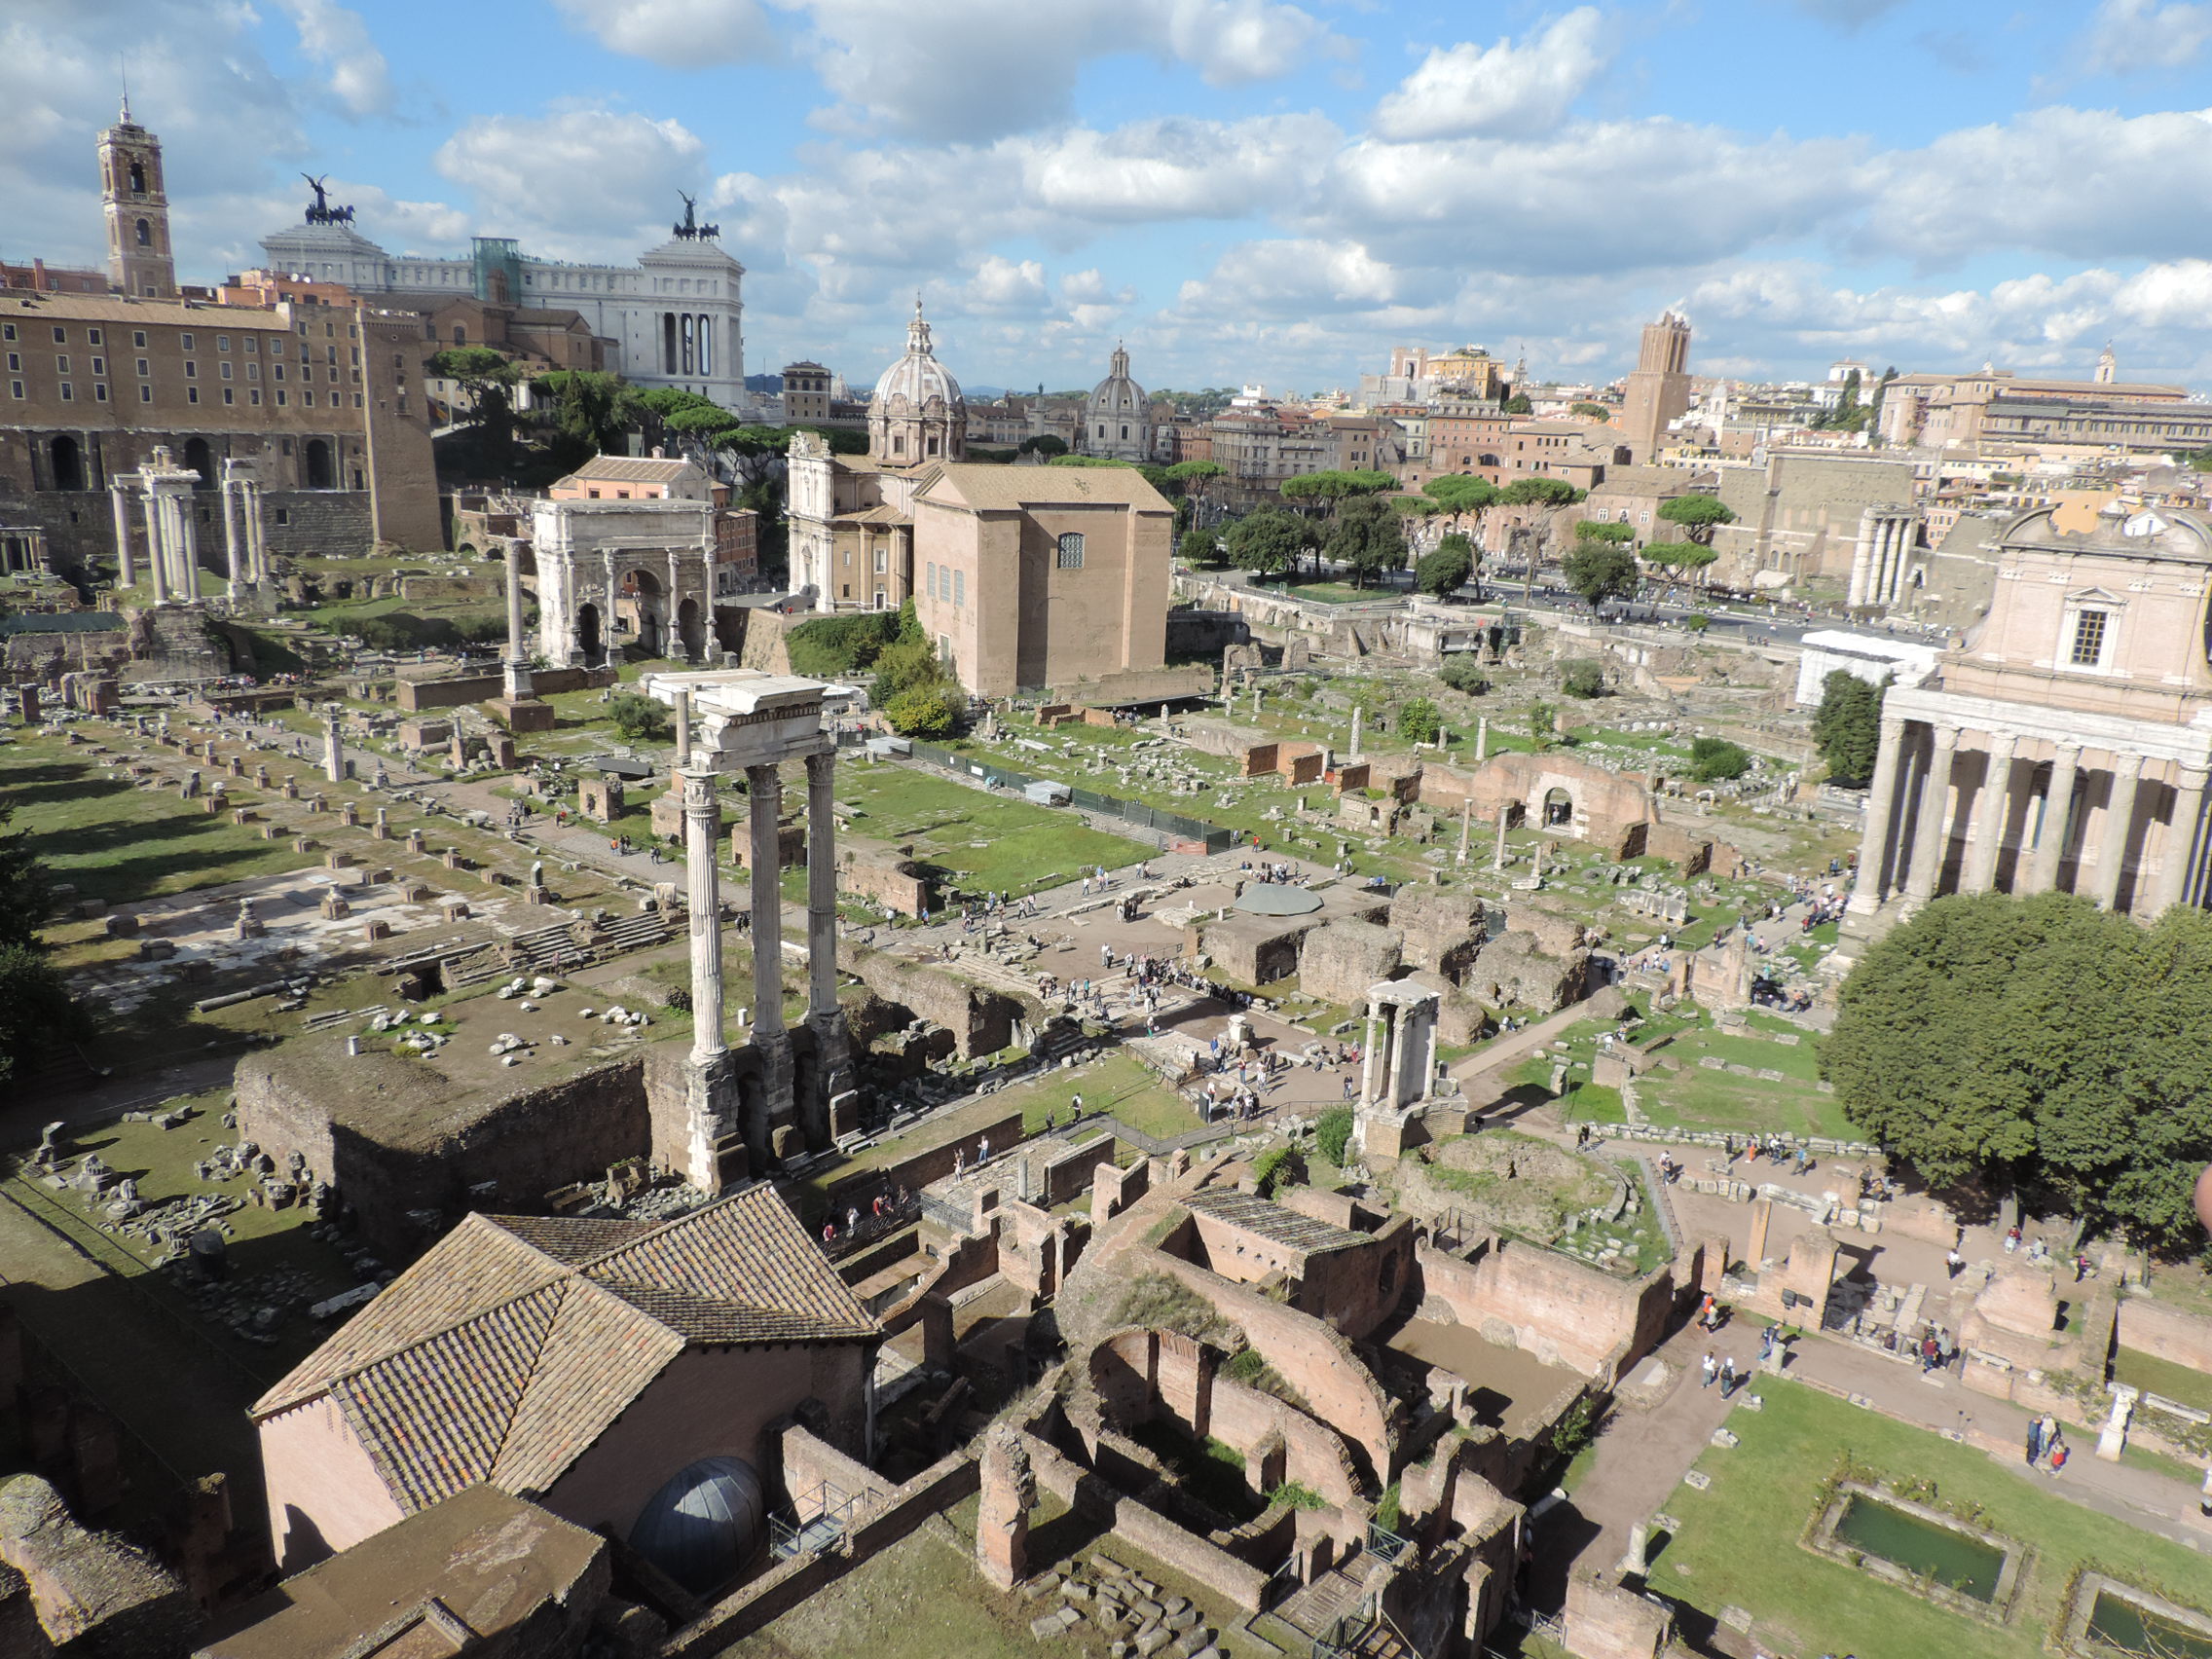
temple, human settlement, ancient history, landmark, city, ancient roman architecture, ancient rome, architecture, urban area, ruins, building, town, aerial photography, historic site, history, metropolitan area, cityscape, urban design, archaeological site, bird's eye view, tourism, landscape, metropolis, photography, town square, unesco world heritage site, arch, residential area, mixed use